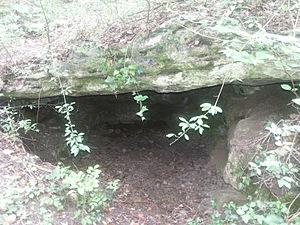
Trou à morts (Classé) This building is classé au titre des Monuments Historiques. It is indexed in the Base Mérimée, a database of architectural heritage maintained by the French Ministry of Culture,
Le Val-d'Oise ne compte plus désormais que quinze sépultures collectives et huit menhirs, en raison des nombreuses destructions dont ils ont été victimes. Depuis 1800, au moins treize allées couvertes et cinq menhirs ont été démontés ou débités en pavés. Les préhistoriens estiment que le département a pu compter au Néolithique final au moins trois cents structures funéraires collectives, chiffres plus en adéquation avec la démographie estimée de cette époque.
Cette liste recense les monuments historiques du département du Val-d'Oise, en France.
Le Trou à Morts est une tombe néolithique située sur le territoire de la commune de Parmain dans le département du Val-d'Oise.